Legare-Morgan House

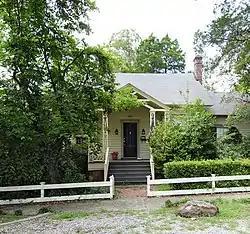

The Legare-Morgan House is a one-story clapboard structure built in Aiken, South Carolina around 1835. From 1850 to 1859 it was the home of the artist, poet and inventor, James Mathews Legare. In 1870 the property was sold to Thomas C. Morgan. The home, located in proximity to Aiken's downtown area, was listed on the National Register of Historic Places September 22, 1977.